Eskişehir Zoo

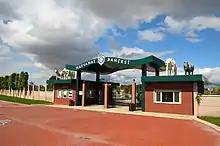
Zoo entrance

Eskişehir Zoo is an animal park in Eskişehir, Turkey.